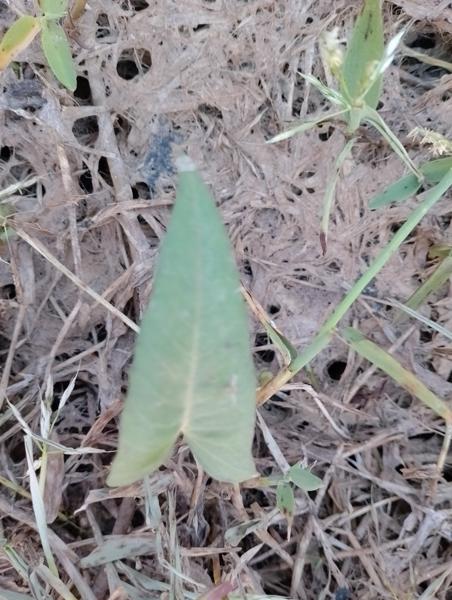
Weed species: Ipomoea aquatic